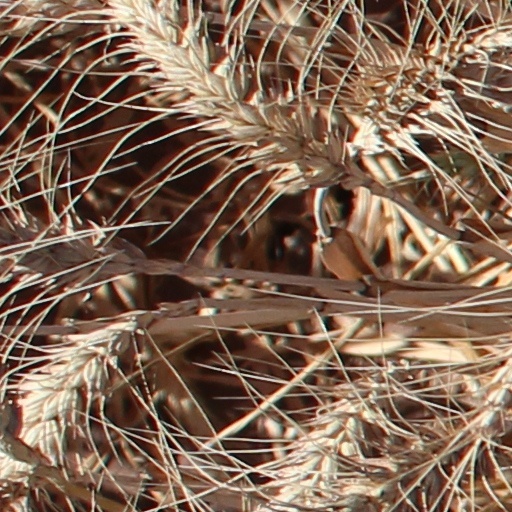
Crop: wheat